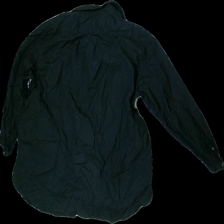
View: back
Type: Shirt
Category: Ladies
Brand: Gudrun Sjödén
Colors: Black
Material: 100% Cott
Cut: Regular
Size: L
Season: All
Holes: Minor
Damage: Several stains
Price range: <50
Recommended usage: Recycle